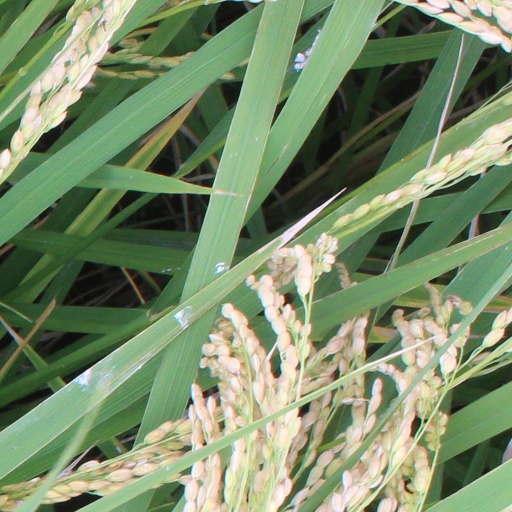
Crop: rice